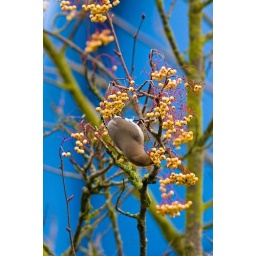
It's not really a blue sky,  it was a sign in the background.